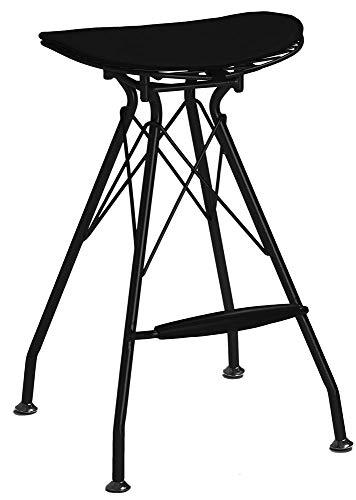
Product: Design Lab MN LS-1005-BLKBLK Xavier Black Wire Counter Stool 24 Inch (Set of 2) Brown
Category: Home & Kitchen | Furniture | Kids' Furniture | Chairs & Seats | Stools
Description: Great Condition.
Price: $358.39
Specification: ProductDimensions:24x17.3x17.3inches|ItemWeight:11pounds|ShippingWeight:11pounds(Viewshippingratesandpolicies)|Manufacturer:DesignLabMN|ASIN:B07NFKZF5P|Itemmodelnumber:LS-1005-BLKBLK